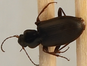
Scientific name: Calathus advena
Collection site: Niwot Ridge Mountain Research Station Site (NIWO), plot NIWO_007